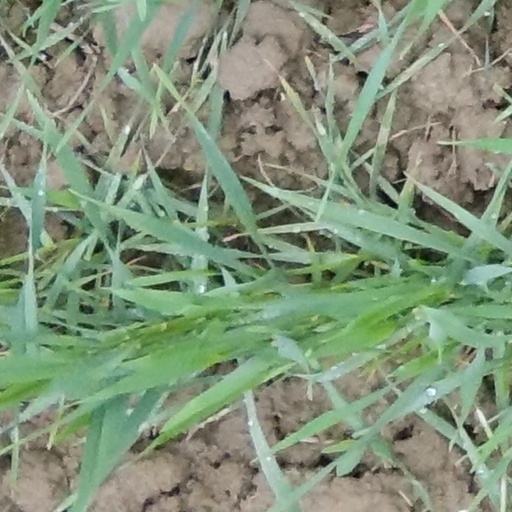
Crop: wheat